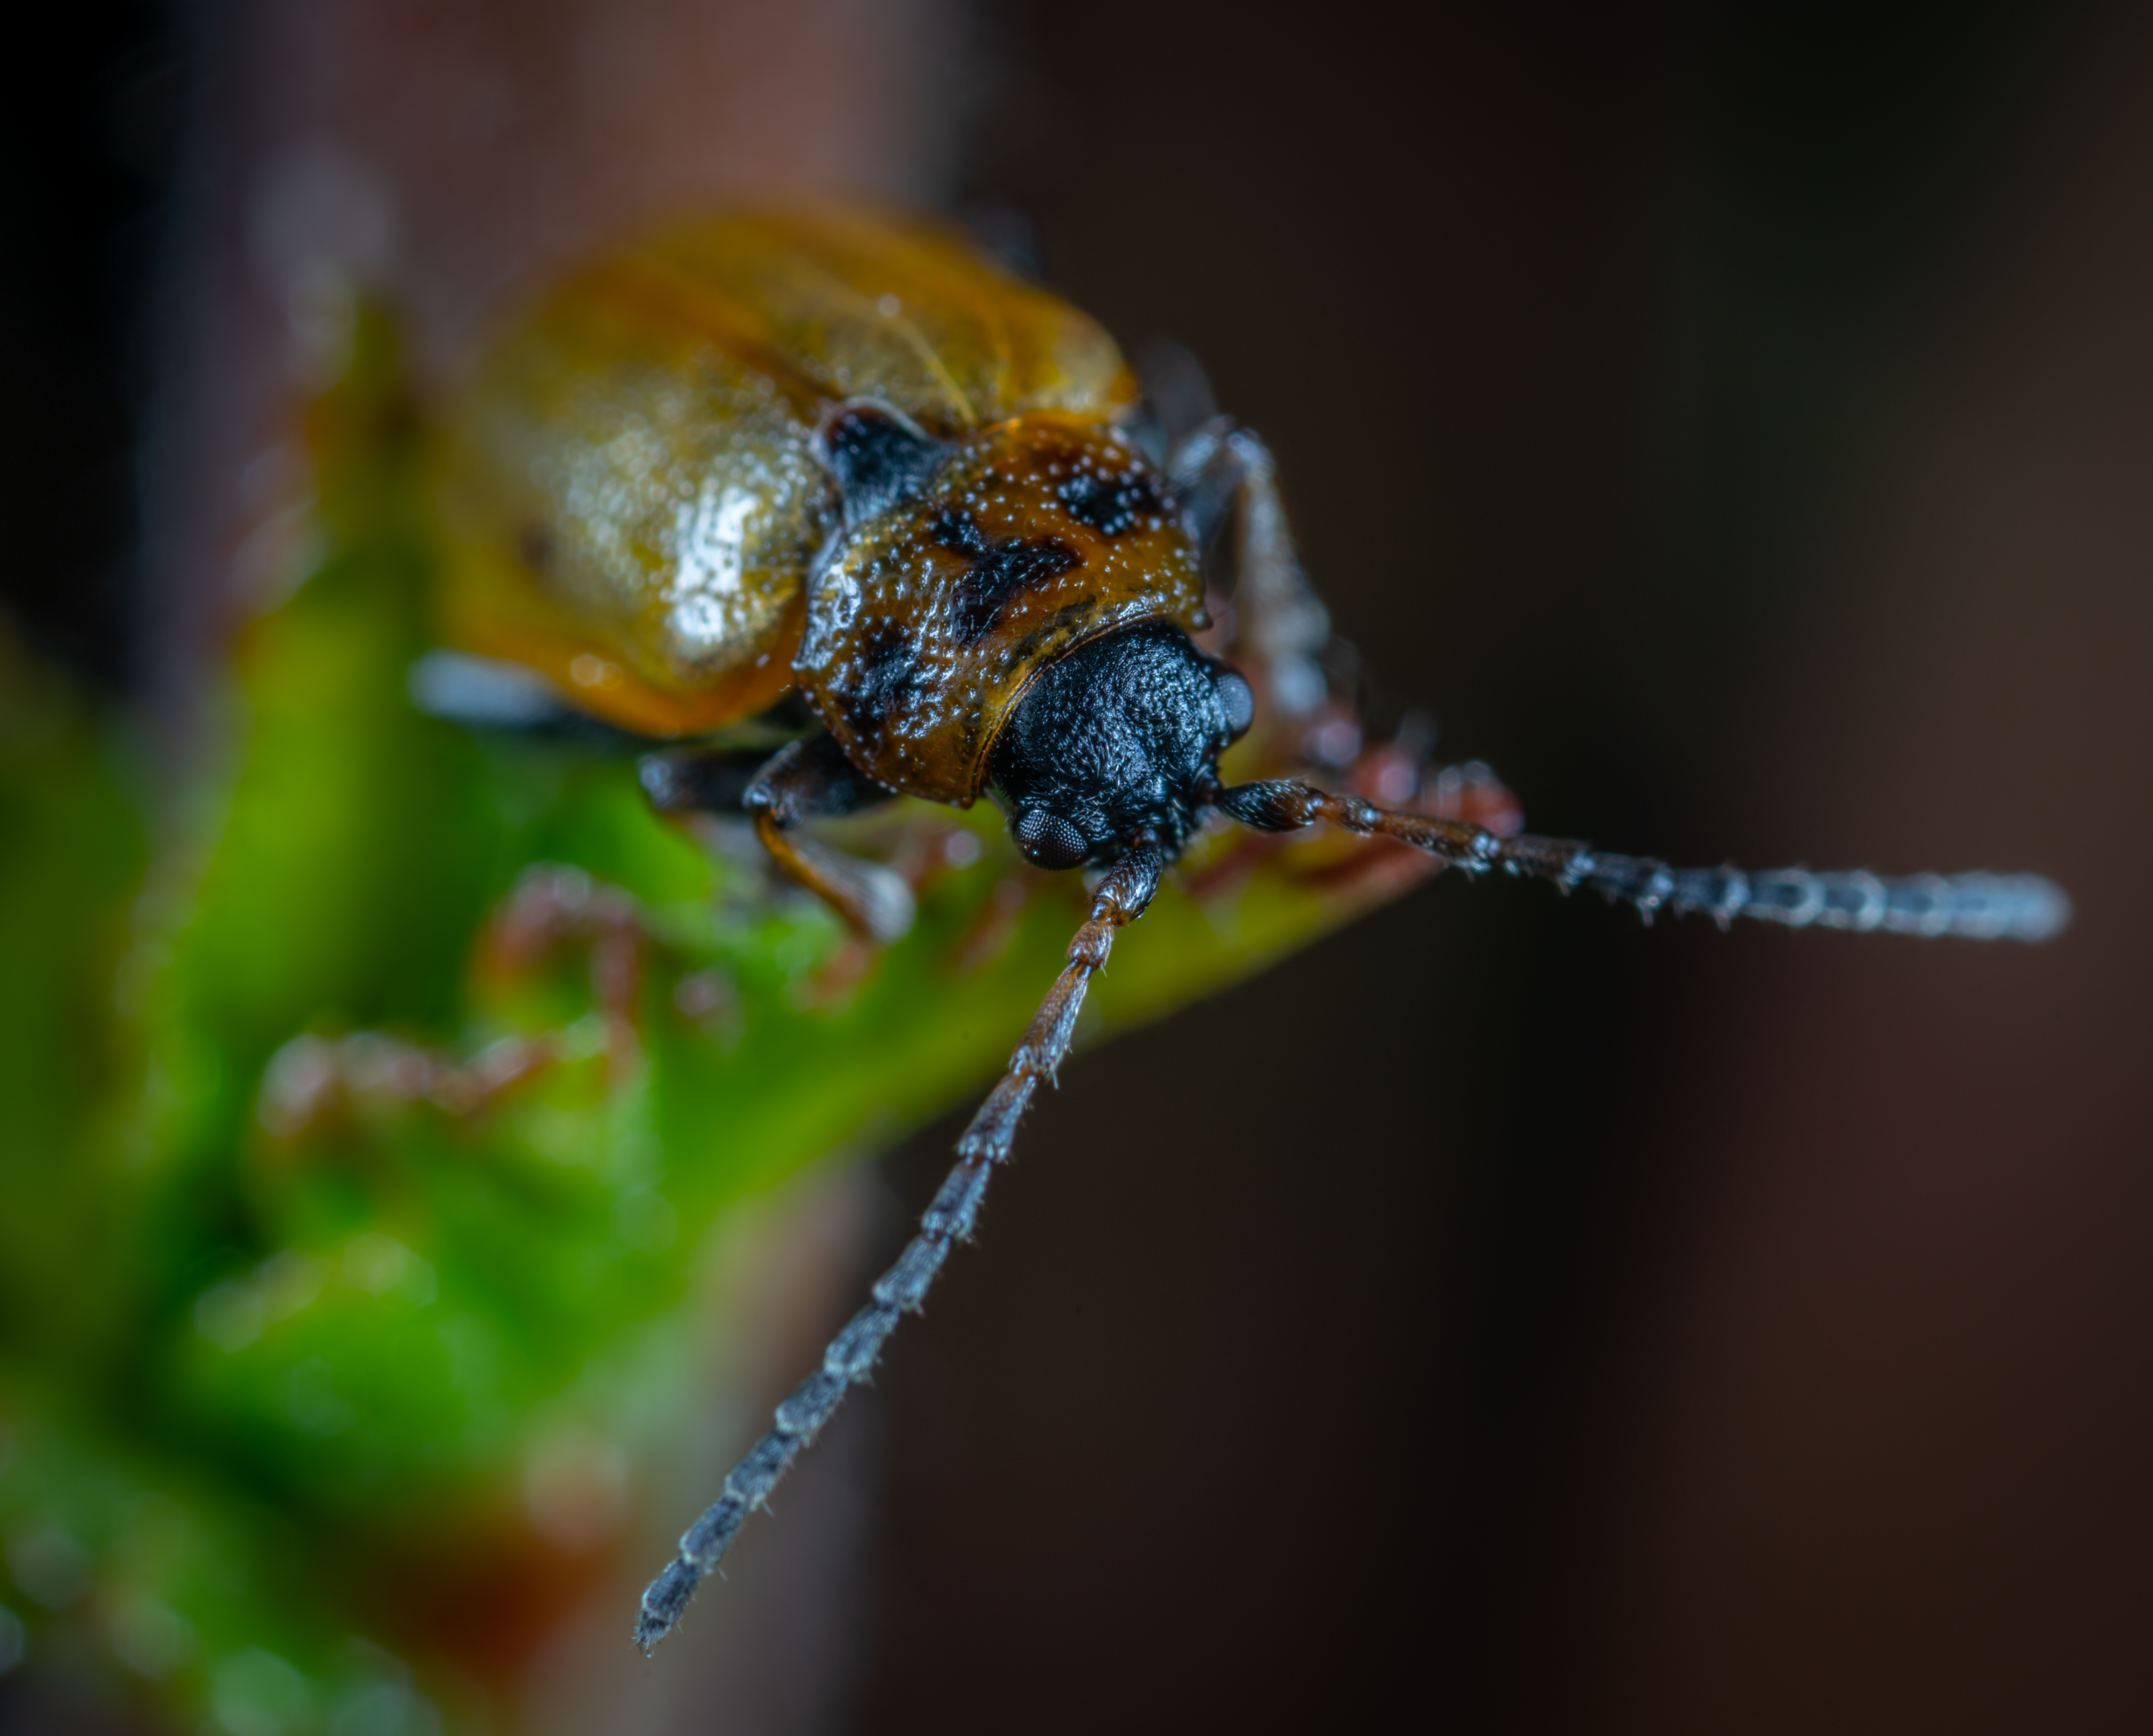
macro, insect, bug, macro photography, close up, photography, membrane winged insect, pest, bee, wildlife, invertebrate, organism, honey bee, arthropod, nectar